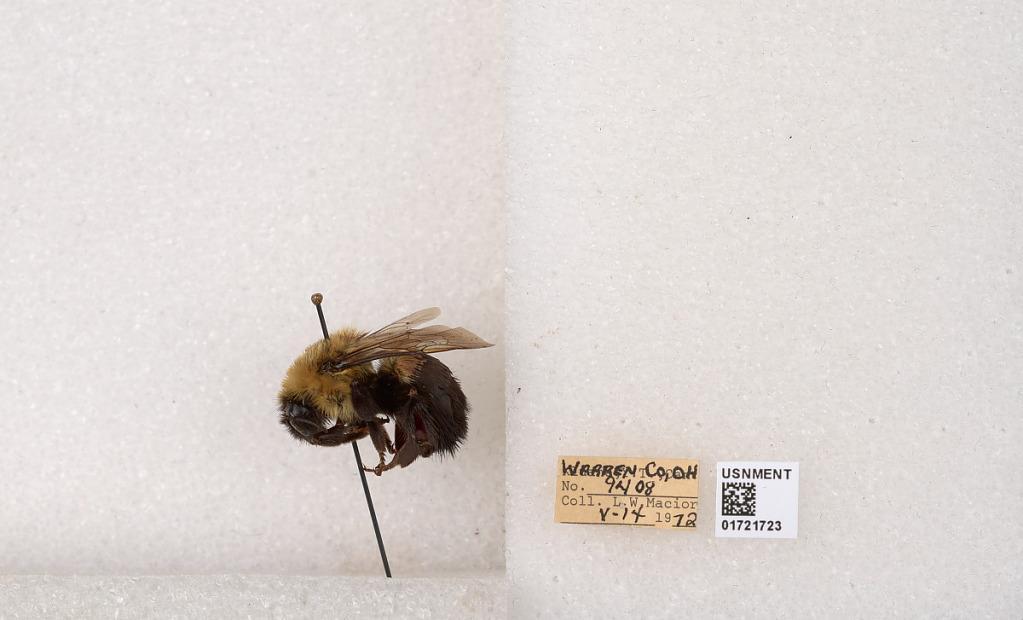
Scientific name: Bombus impatiens Cresson
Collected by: L. Macior
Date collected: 1972-5-14
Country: United States
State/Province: Ohio
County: Warren
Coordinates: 39.4276, -84.1668